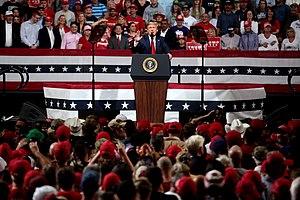
Donald John Trump, né le 14 juin 1946 à New York, est un homme d'affaires, animateur de télévision et homme d'État américain. Il est le 45ᵉ président des États-Unis, depuis le 20 janvier 2017.